Transboundary protected area

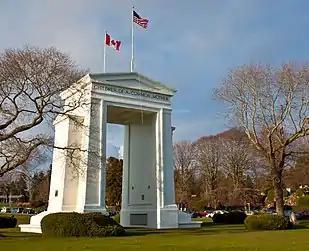
Flags of Canada and the United States fly on the Peace Arch in Peace Arch Park.

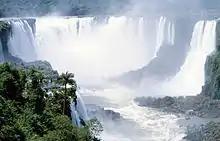
Iguazu Falls--National Parks in Argentina and Brazil form a TBPA.

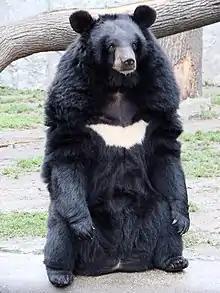
The DMZ is a habitat for many threatened species on the Korean peninsula, including the black bear.

TBPA advocates by 2006 had identified additional sites for protection. Professor Saleem Ali of the University of Vermont noted that "numerous ecologically sensitive areas remain unprotected" and cites a 2006 "geographic information systems (GIS) study" that "found 104 transboundary wild areas involving 61 countries that are not formally part of any conservation park." Specific sites for proposed TBPAs include: